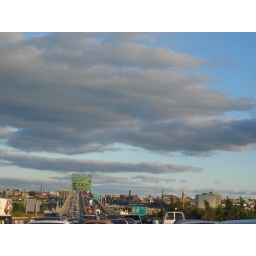
sitting in traffic at the braga bridge